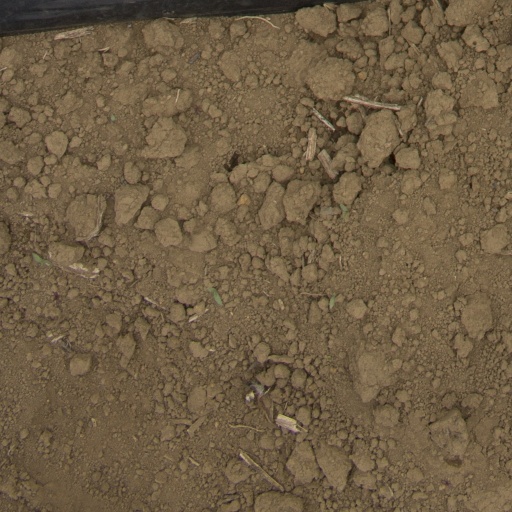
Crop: Jerusalem artichoke